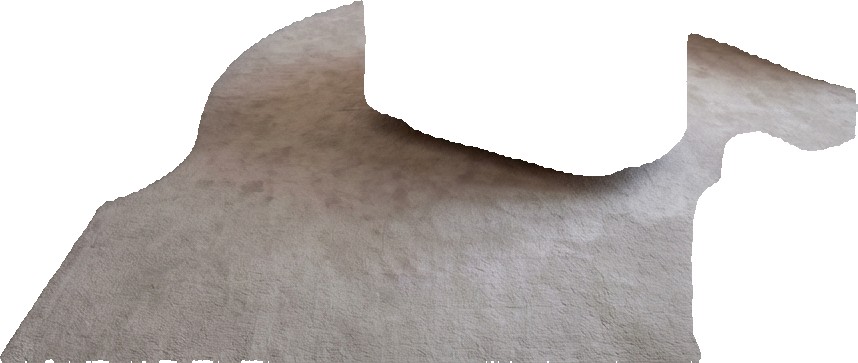
Surface category: rug